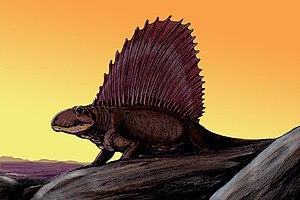
Le dimétrodon est un genre éteint de synapsides sphénacodontes, apparentés aux ancêtres des mammifères, qui a prospéré durant le Permien, entre 295 et 272 millions d'années avant notre ère. En tant que synapside, il est plus étroitement lié aux mammifères vivants qu'aux reptiles, alors qu'il est souvent pris pour un dinosaure.